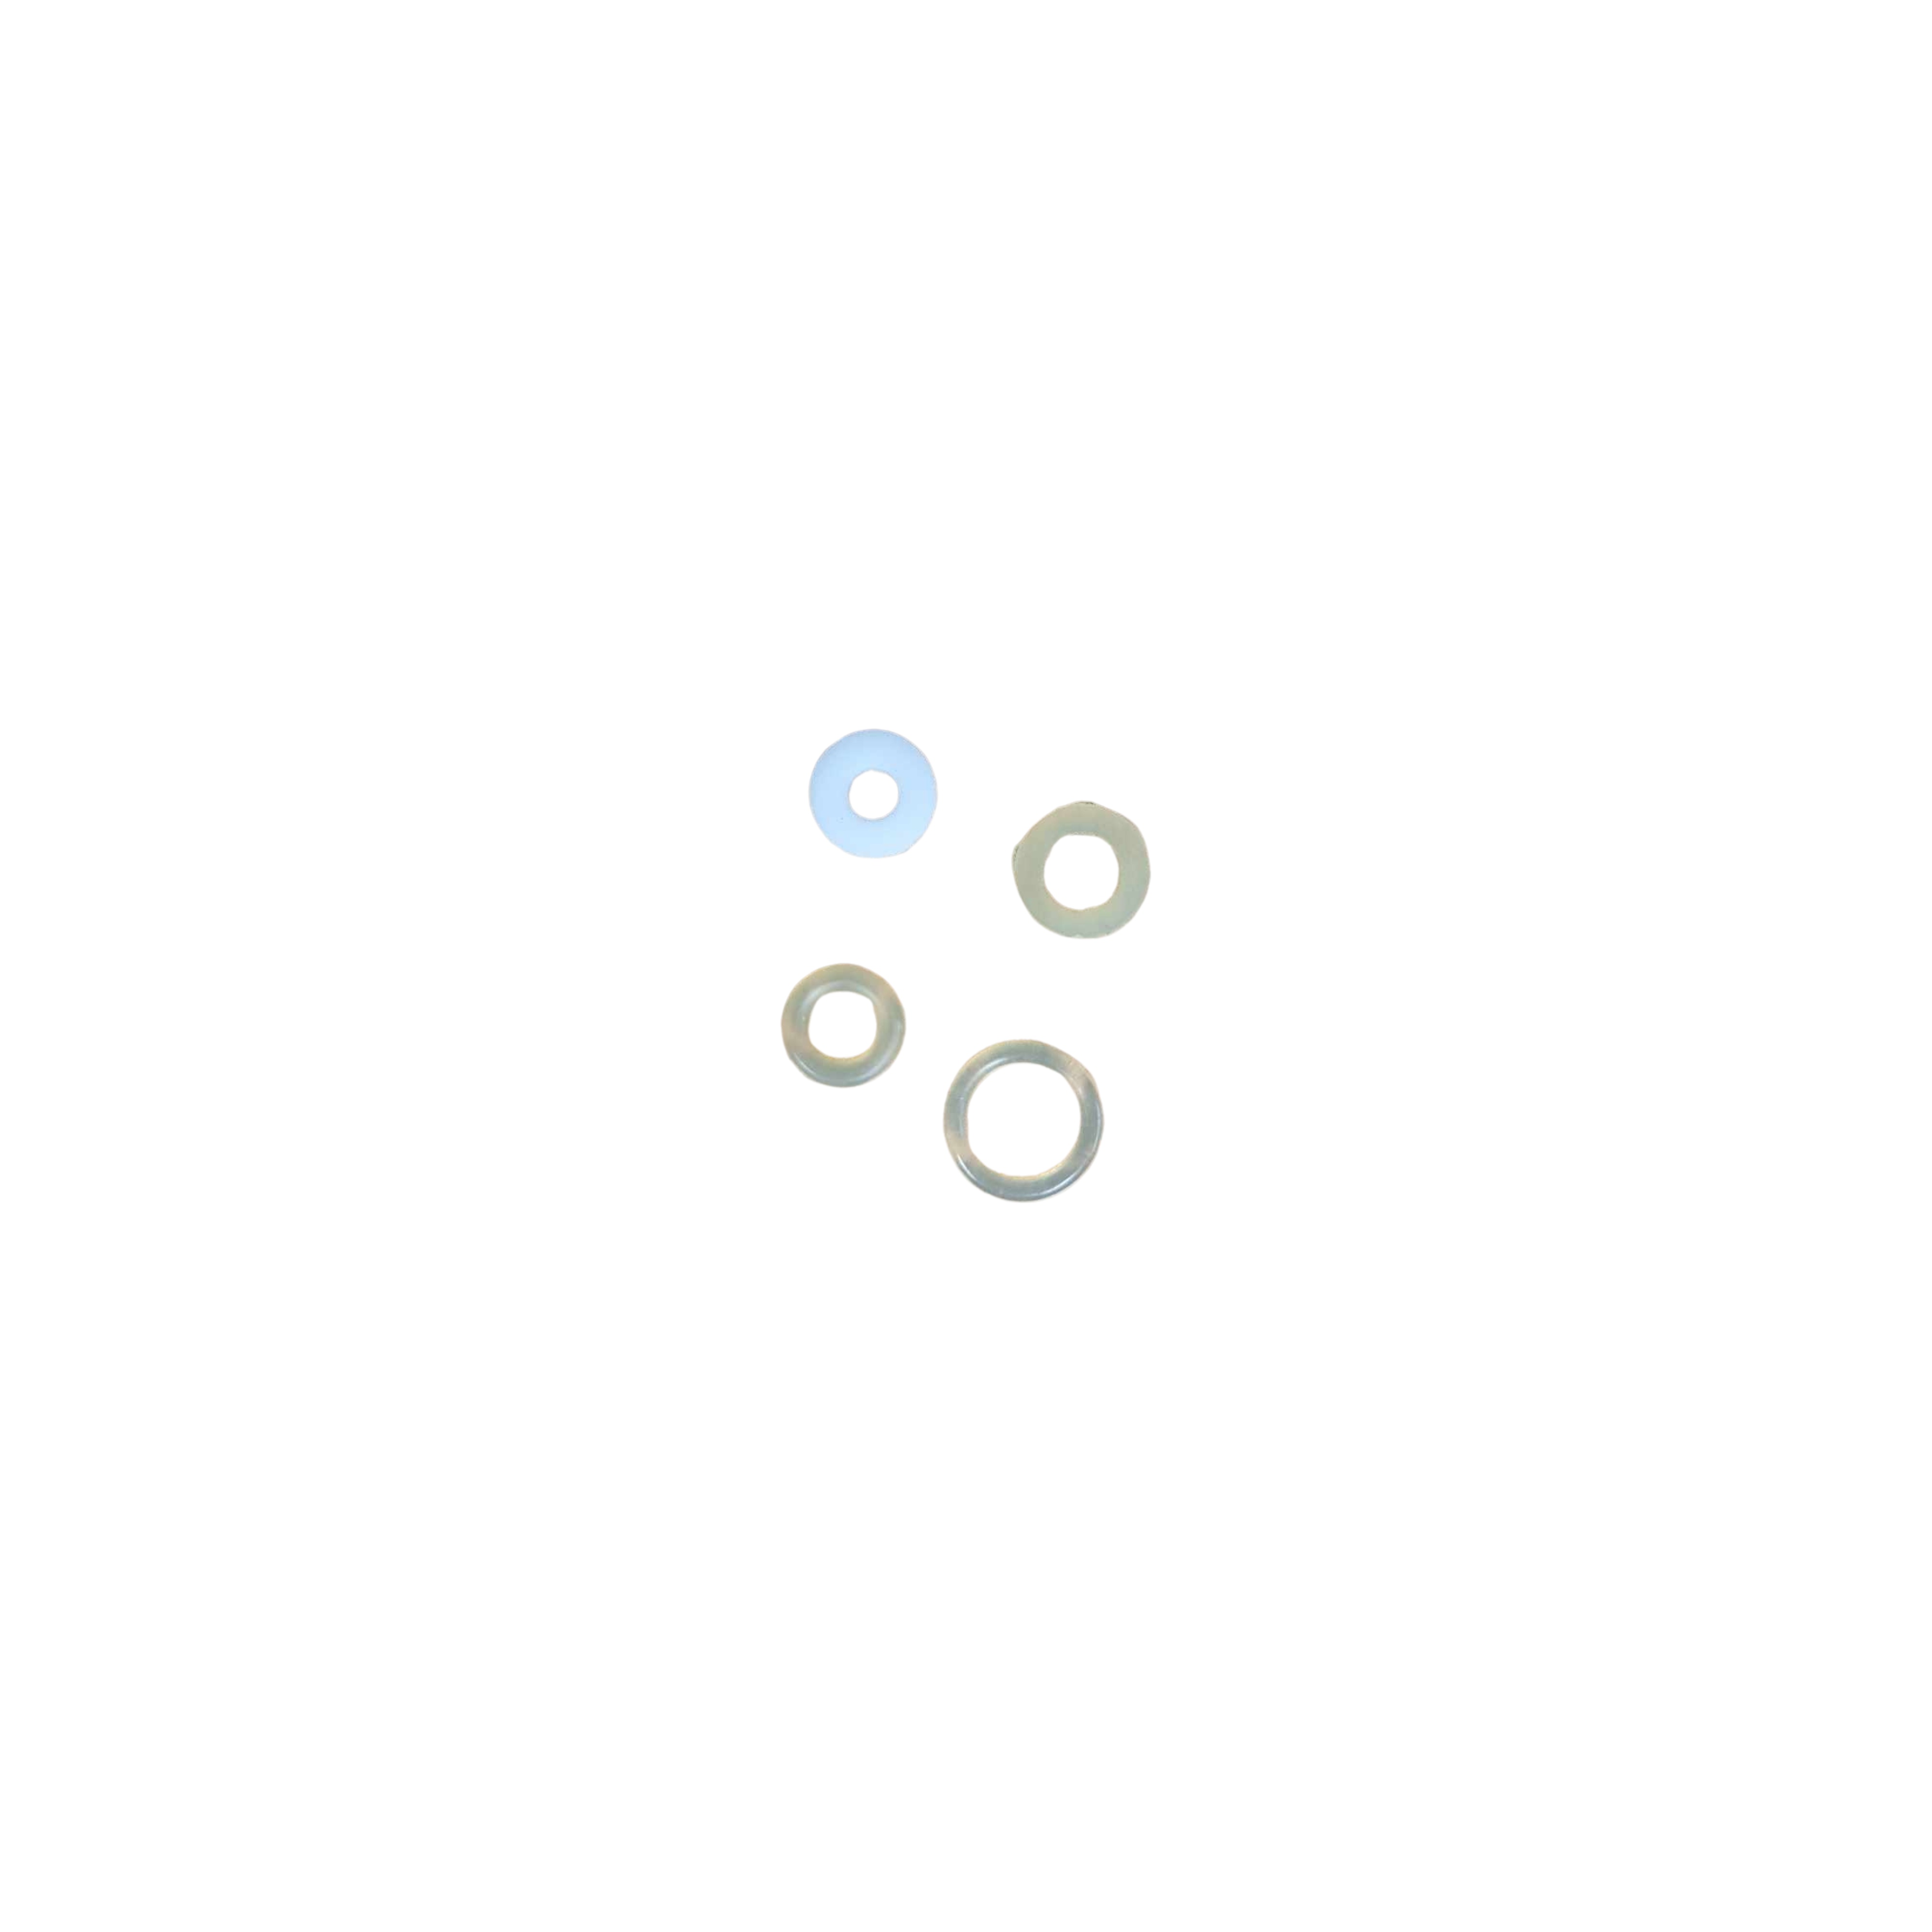
Wells 1911 / G17 Mag seal Kit
Brand: Wells
Wells 1911 / G17 Mag seal Kit Replacement seal kit for Wells 1911 and G17 GBB gel blasters
Category: Sporting Goods > Outdoor Recreation > Hunting & Shooting > Gel Blasters & Accessories > Gel Blaster Parts & Accessories